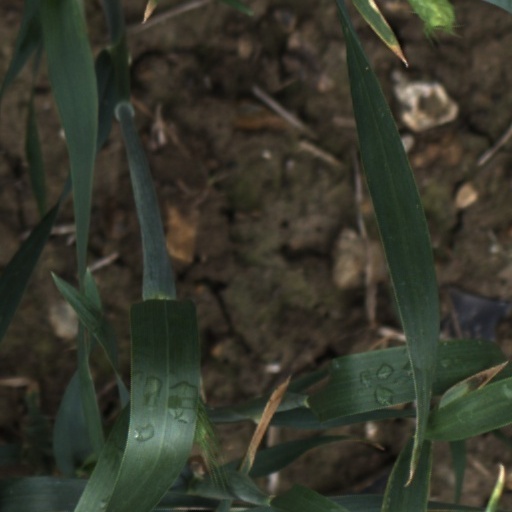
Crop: wheat